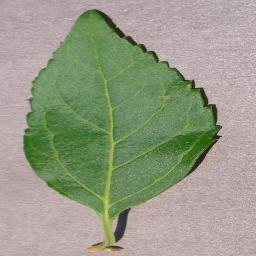
Label: Cherry___healthy